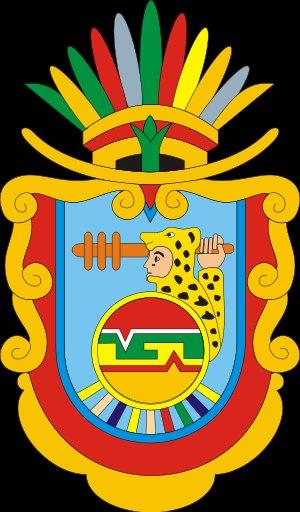
L'État de Guerrero est divisié en 81 municipalités. La capitale est Chilpancingo de los Bravo.